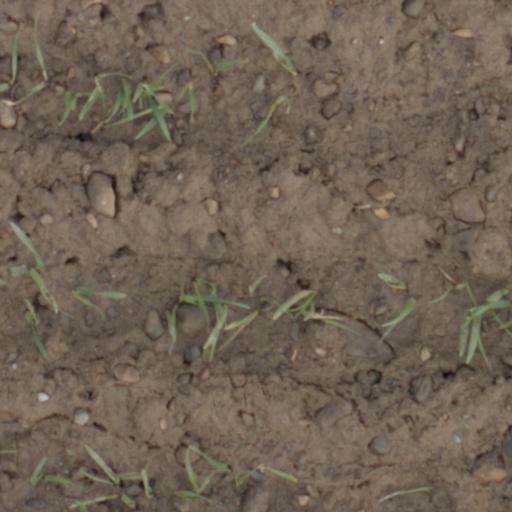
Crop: wheat